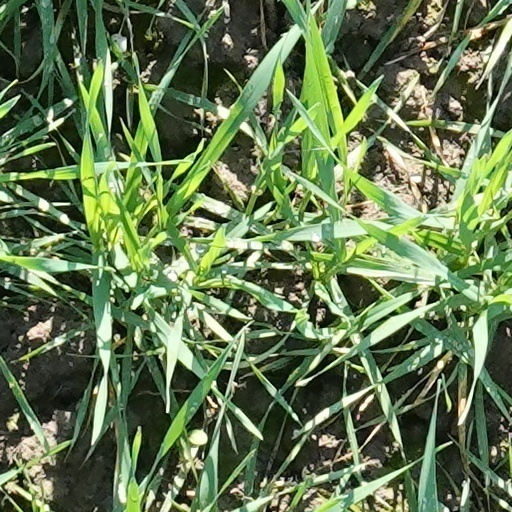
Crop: wheat